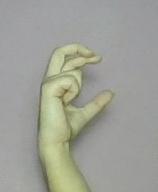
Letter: thal